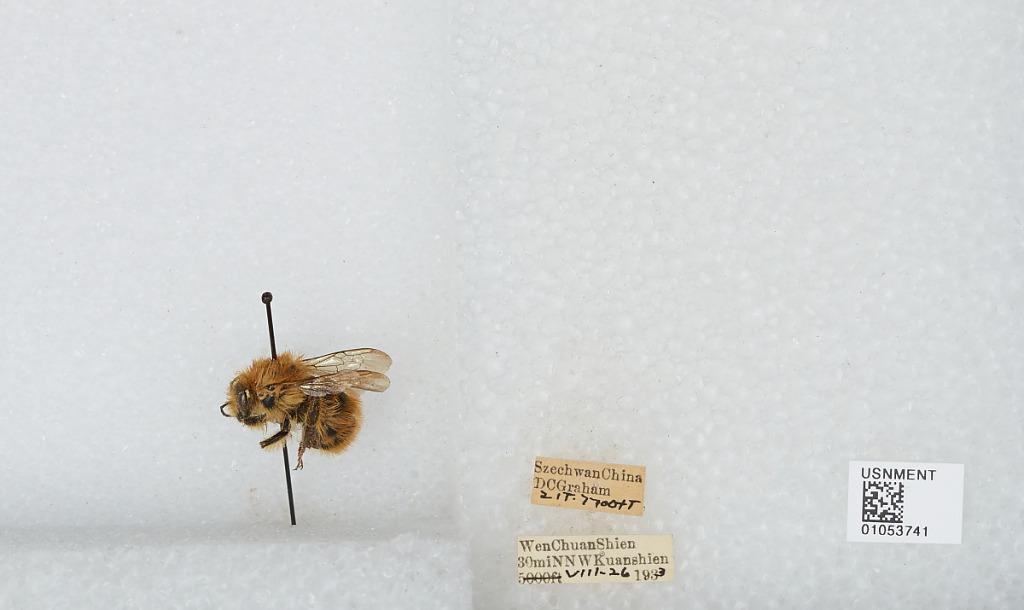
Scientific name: Bombus sp.
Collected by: D. Graham
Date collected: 1933-8-26
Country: China
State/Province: Sichuan
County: Wenchuan Xian
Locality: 30 mi NNW Kuanshien